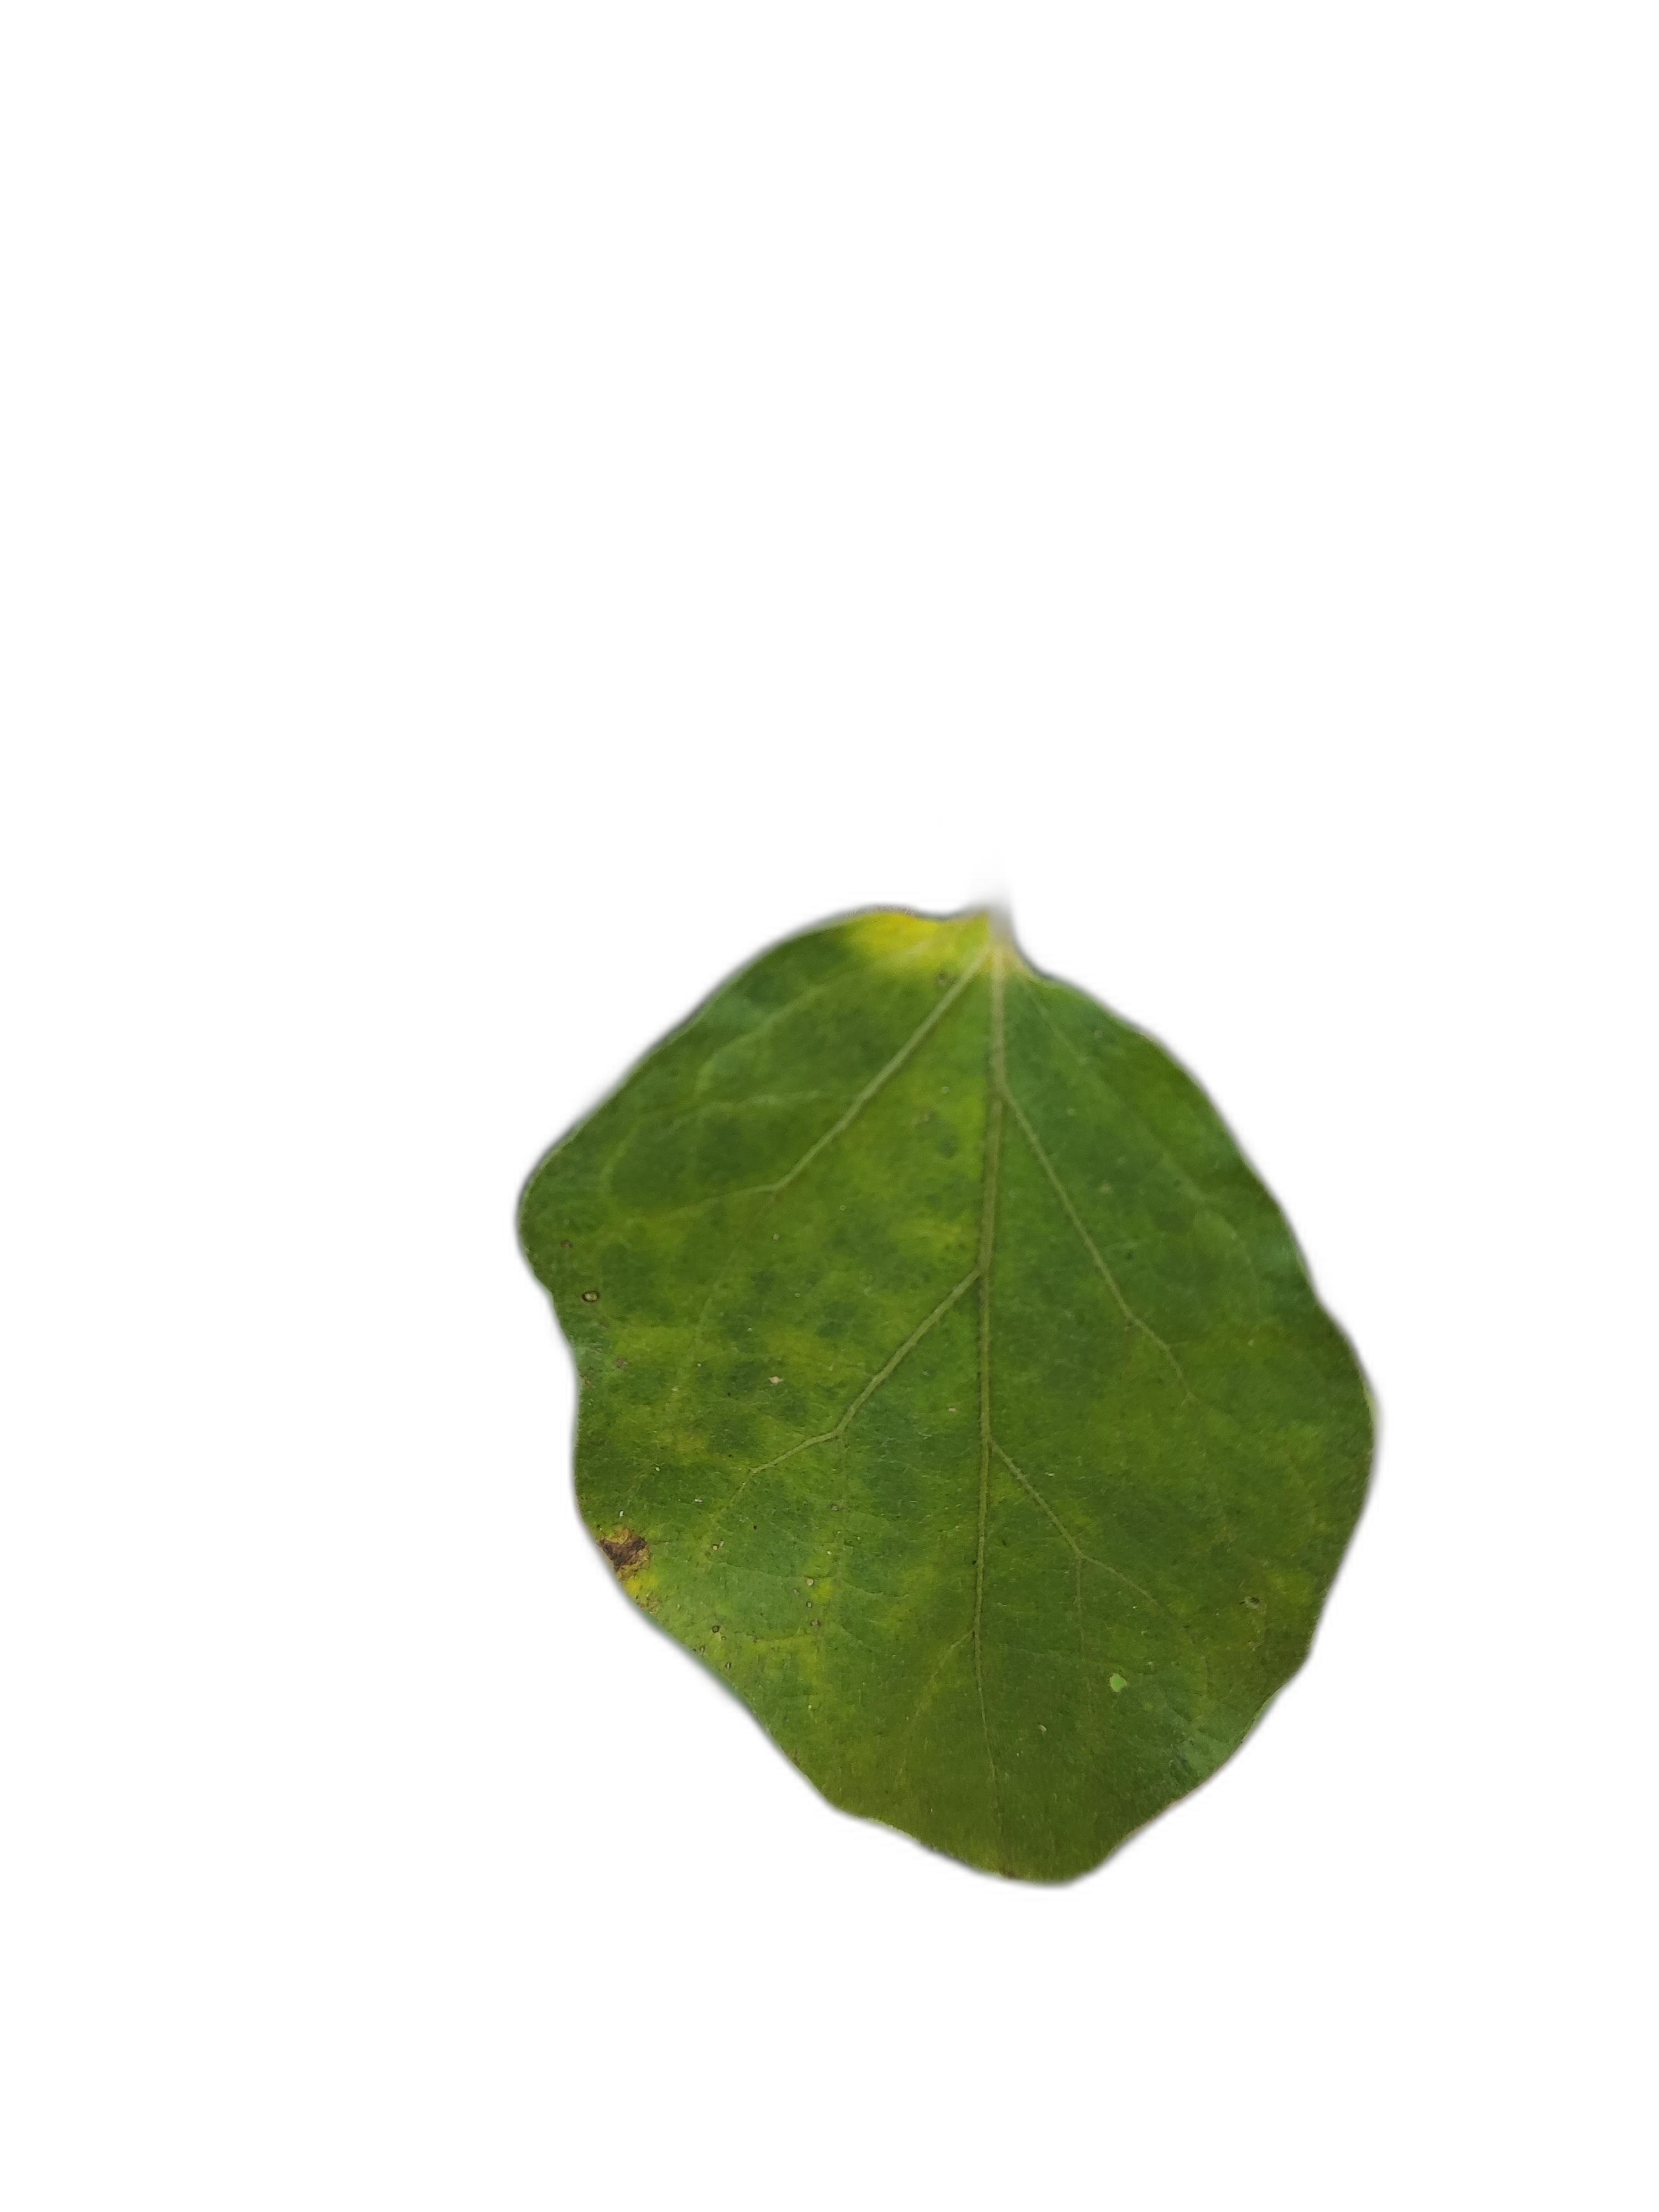
Label: Healthy Leaf